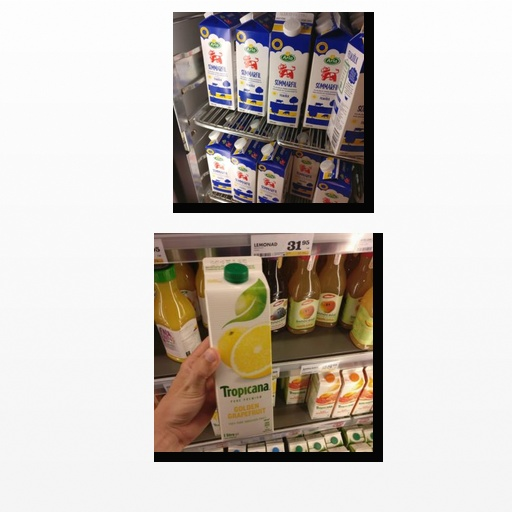
Food items: sour_milk, golden_grapefruit_juice